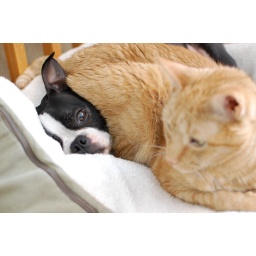
Poor dog just trying to nap when the cat decided to show her who's boss by sitting on her head.